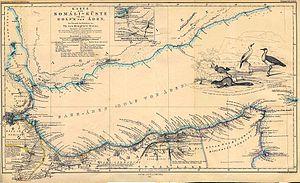
L’histoire de la Somalie peut être, à l'instar des autres États d'Afrique, divisée en période pré-coloniale, coloniale et post-coloniale. Cette dernière est marquée par des troubles ayant fait tomber les institutions somaliennes.